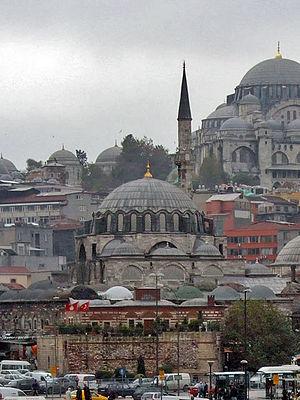
Mimar Koca Sinan ibn Abd al-Mannan dit Sinan, ou encore Mimar Sinan, né vers 1488/1491 à Kayseri, en Anatolie, et mort en 1588 à Istanbul, est un architecte ottoman d'origine chrétienne, ingénieur, créateur de l'architecture classique ottomane, qui intégra les traditions proche-orientales et byzantines.
La mosquée de Rüstem Pacha est une mosquée située dans le quartier d'Eminönü à Istanbul en Turquie.